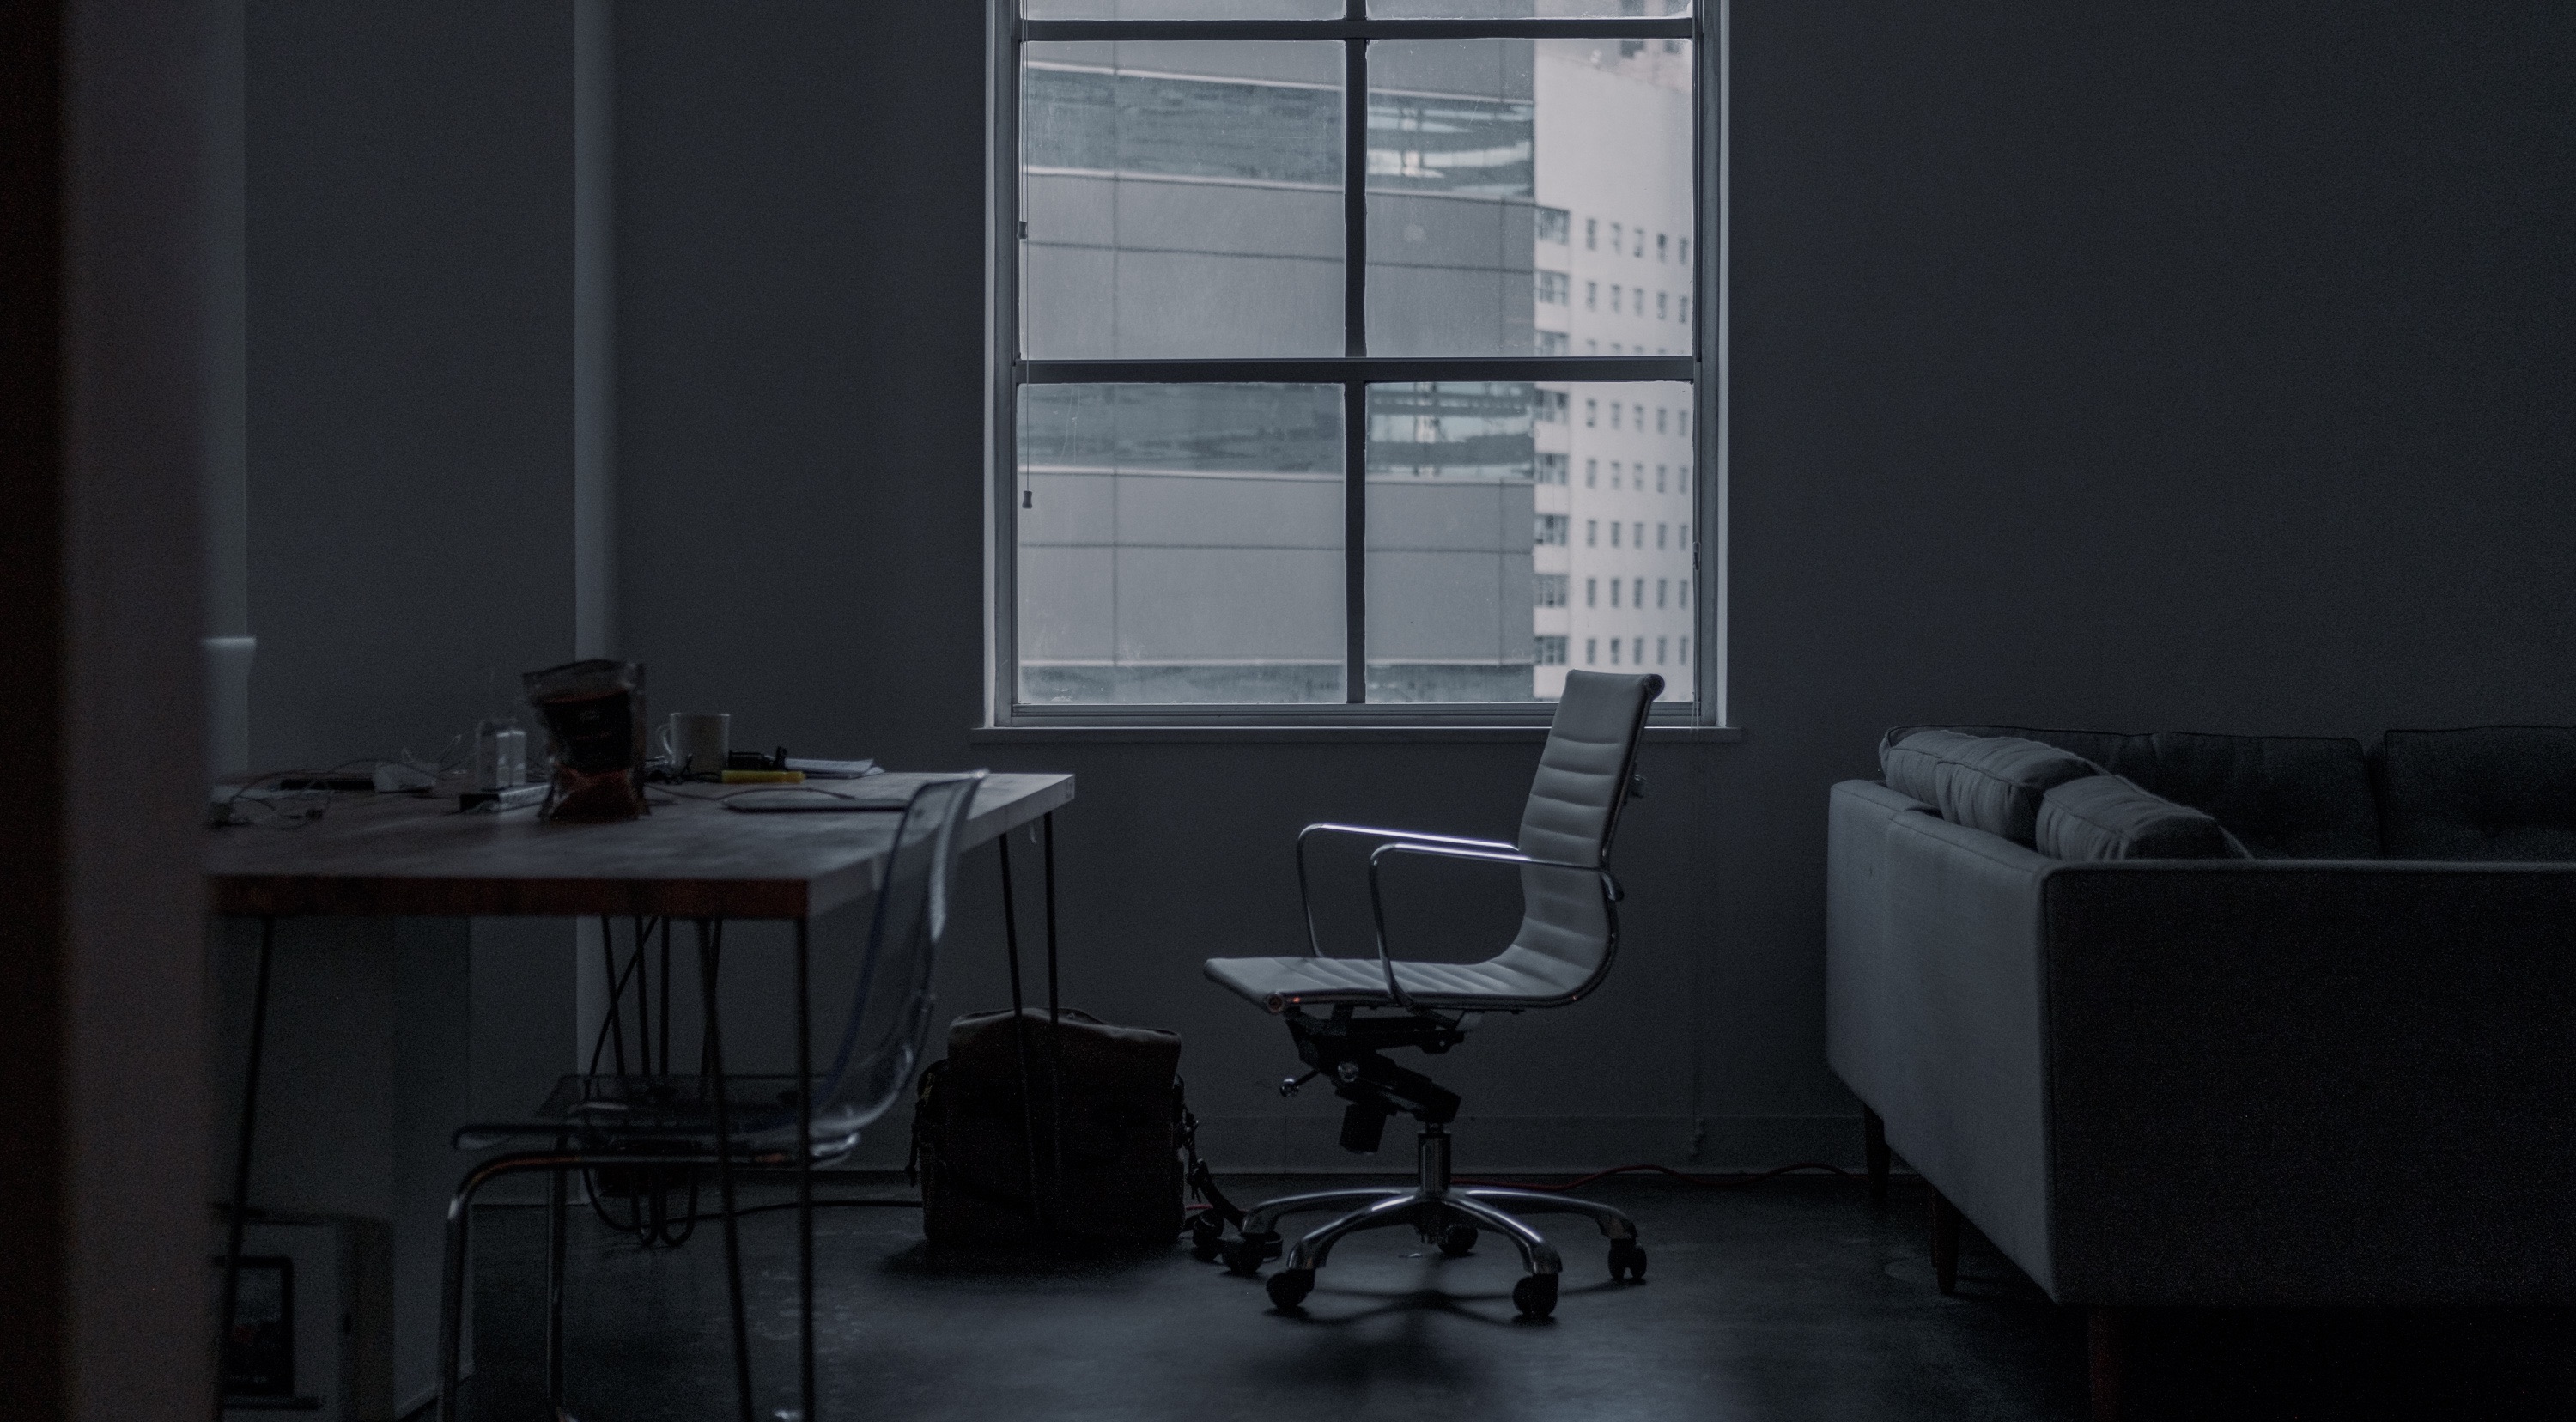
light, house, window, home, wall, office, living room, furniture, room, lighting, apartment, interior design, design, window covering